Pratt & Whitney T73

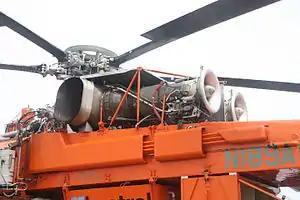
JFTD12-4A mounted on an Erickson S-64E Aircrane

The Pratt & Whitney T73 (company designation JFTD12) is a turboshaft engine. Based on the JT12A, the T73 powered the Sikorsky CH-54 Tarhe and its civil counterpart Sikorsky S-64 Skycrane flying crane heavy-lift helicopters. Turboshaft versions for naval use are known as the FT12, and have been used on the Iroquois-class destroyer.